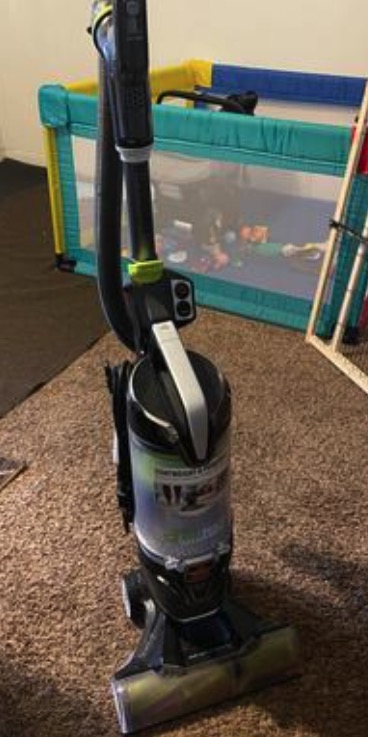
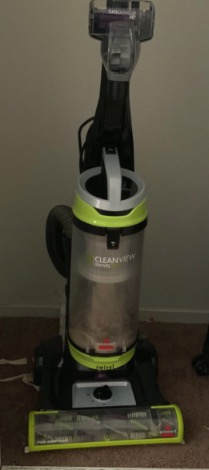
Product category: items_vacuum
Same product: no